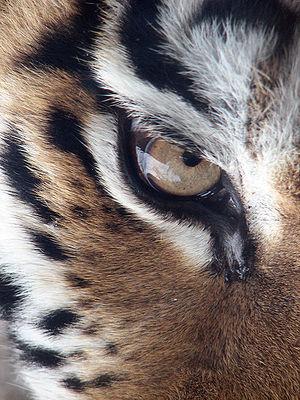
Gros plan de l'œil d'un tigre de Sibérie (Panthera tigris altaica). Photo prise dans le zoo de Pittsburg (Pennsylvanie).